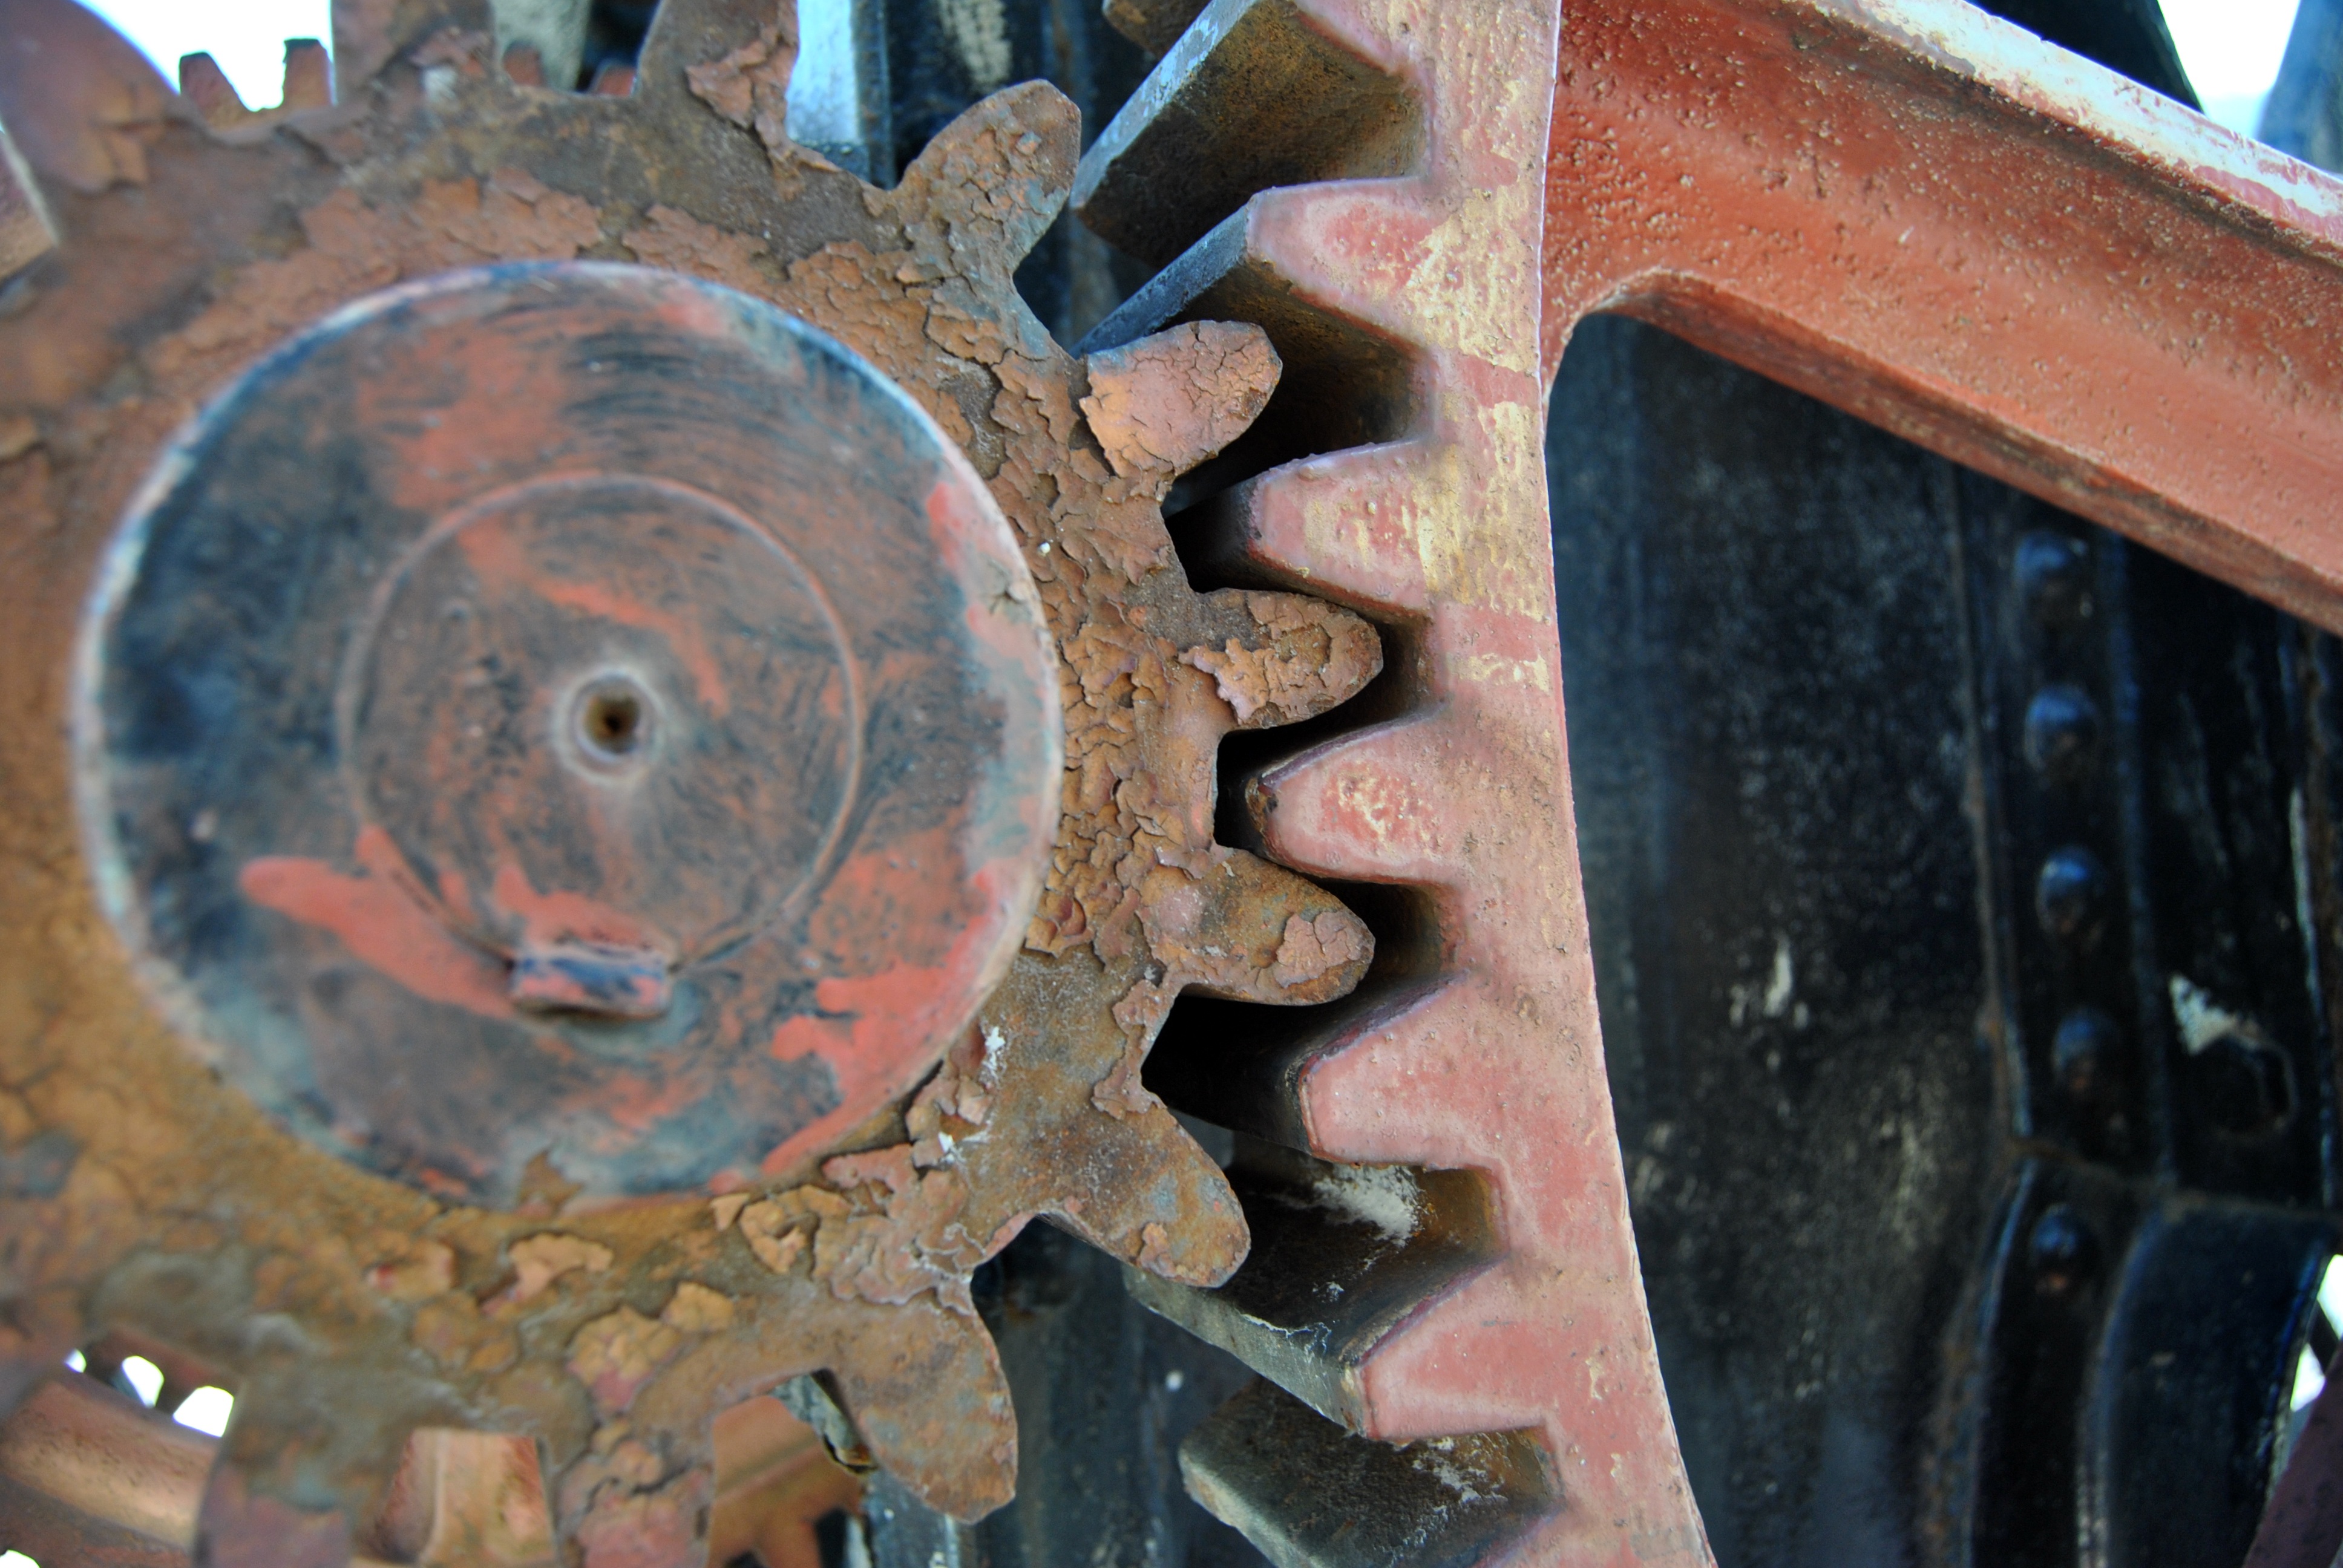
technology, wheel, rust, gear, material, tire, mechanism, relationship, engine, piece, fusion, support, union, participation, cohesion, cooperation, coordination, collaboration, automotive tire